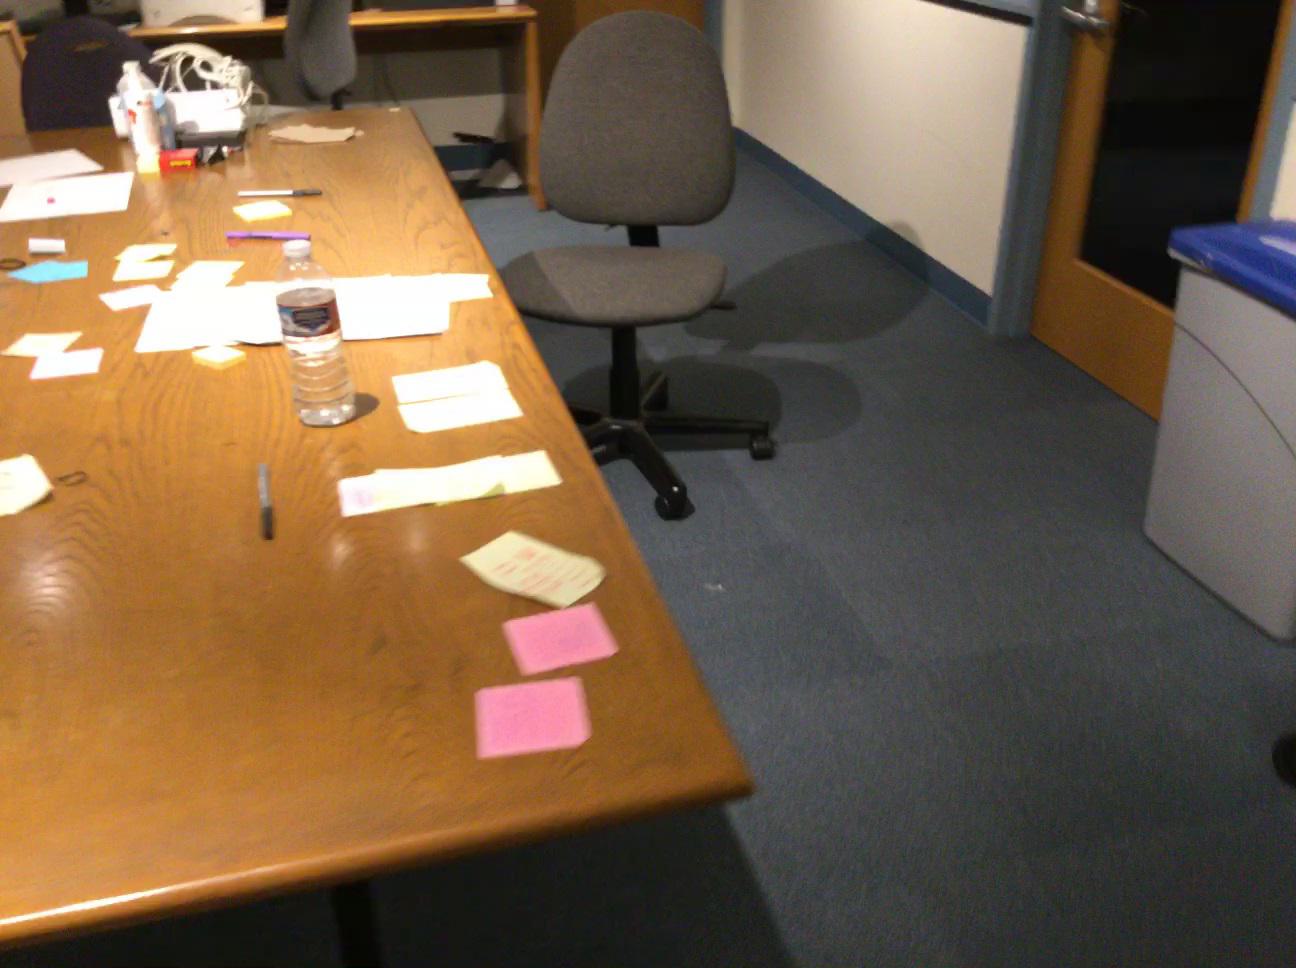
Question: Can the window fit left of the door from the camera's perspective? Final answer should be yes or no.
Answer: Yes